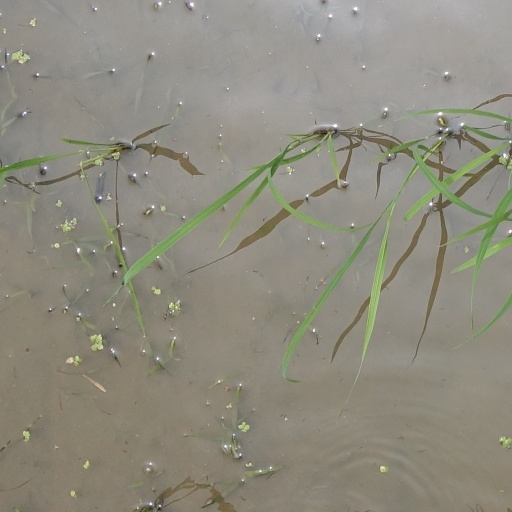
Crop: rice